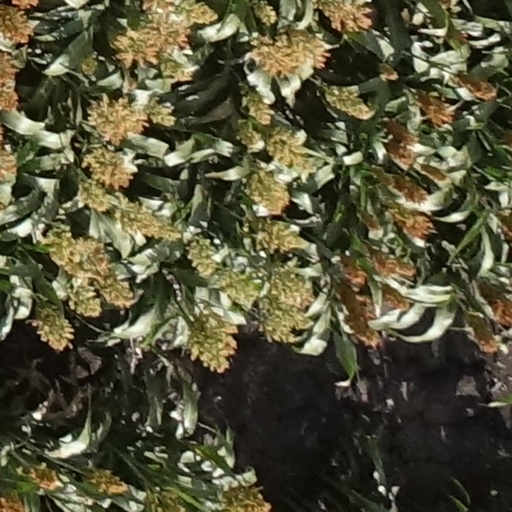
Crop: sorghum